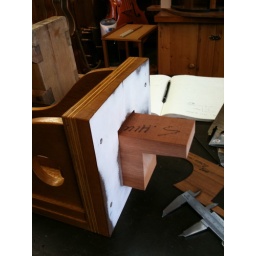
The base plate in white is angled to provide the correct angle for the slots.